Will Sherman

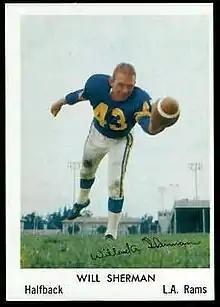
Sherman in 1959

Willard Arthur Sherman (October 20, 1927 – October 11, 1997) was an American professional football player who was a defensive back in the National Football League (NFL), primarily with the Los Angeles Rams from 1954 to 1960. He played college football for the Saint Mary's Gaels.